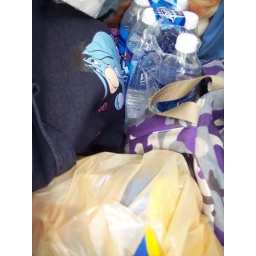
We stopped by Kroger and got water bottles and some lunch.